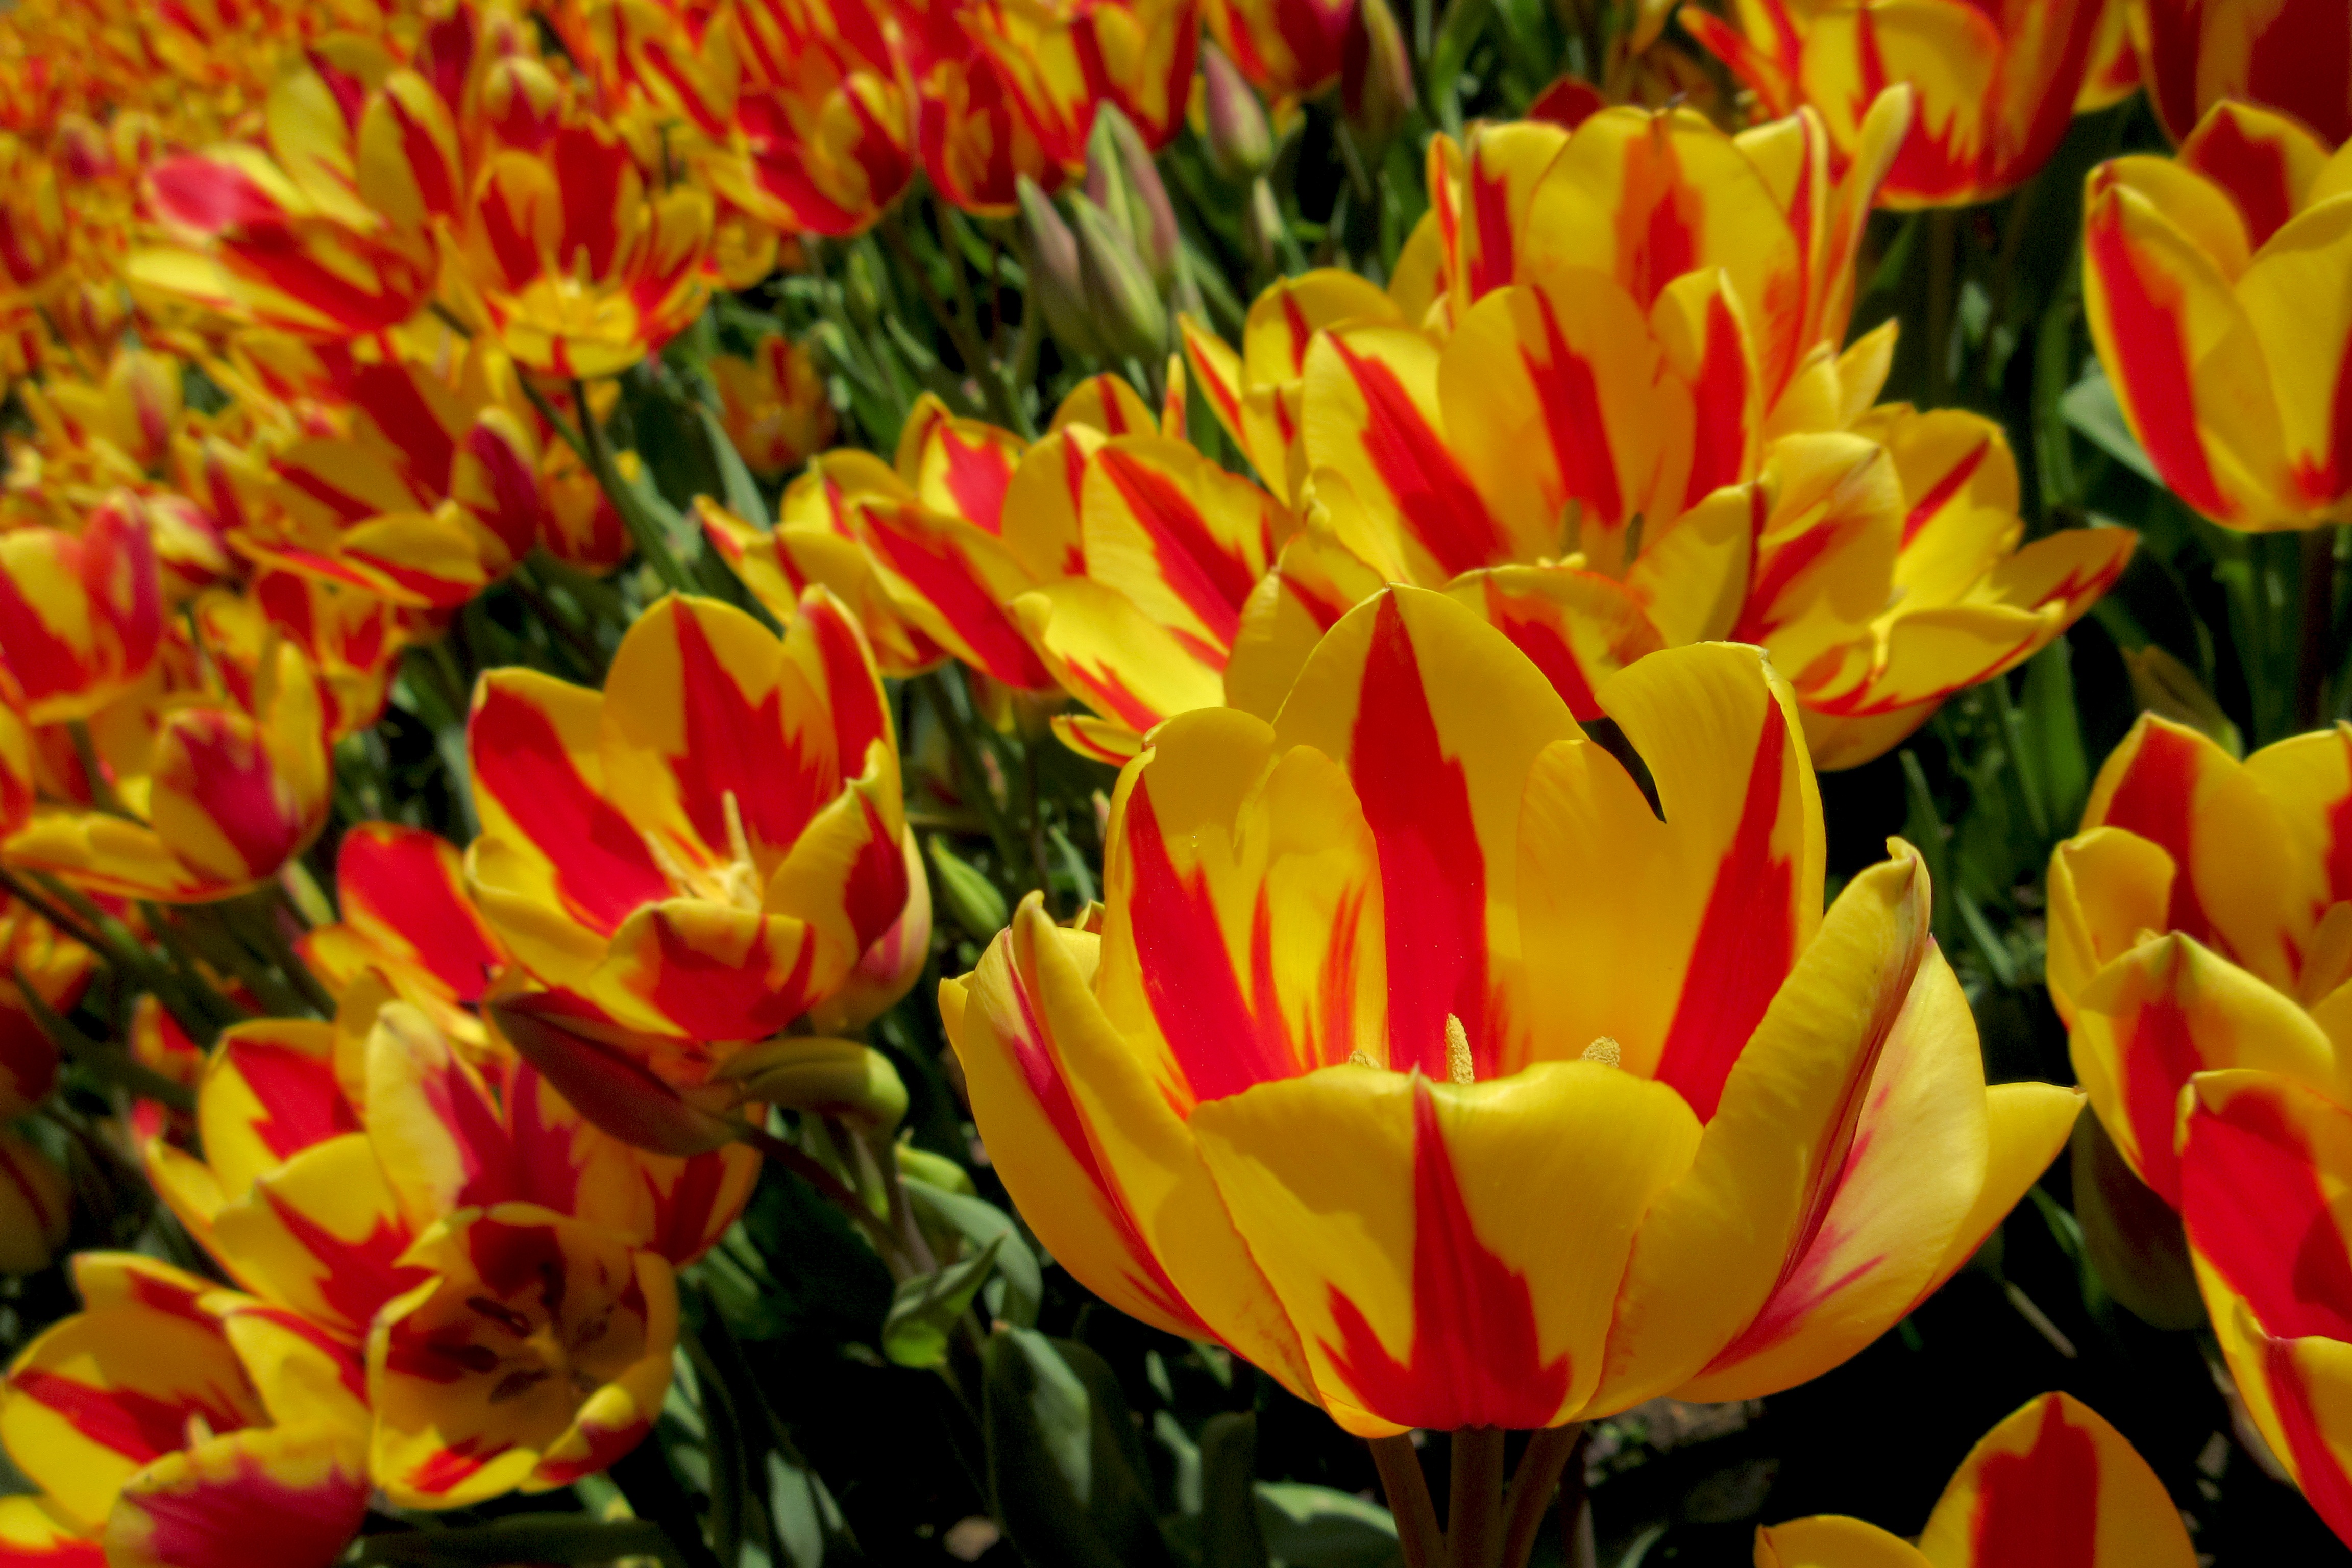
nature, plant, flower, petal, bloom, tulip, orange, spring, green, red, color, park, colorful, yellow, flora, flowers, colors, petals, beauty, tulips, macro photography, fiorita, flowering plant, lily family, land plant